José Mesiano

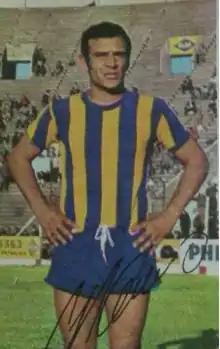

José Agustín Mesiano (1 May 1942 - 18 May 2017) was an Argentine footballer. He played in six matches for the Argentina national football team from 1963 to 1965. He was also part of Argentina's squad for the 1963 South American Championship.